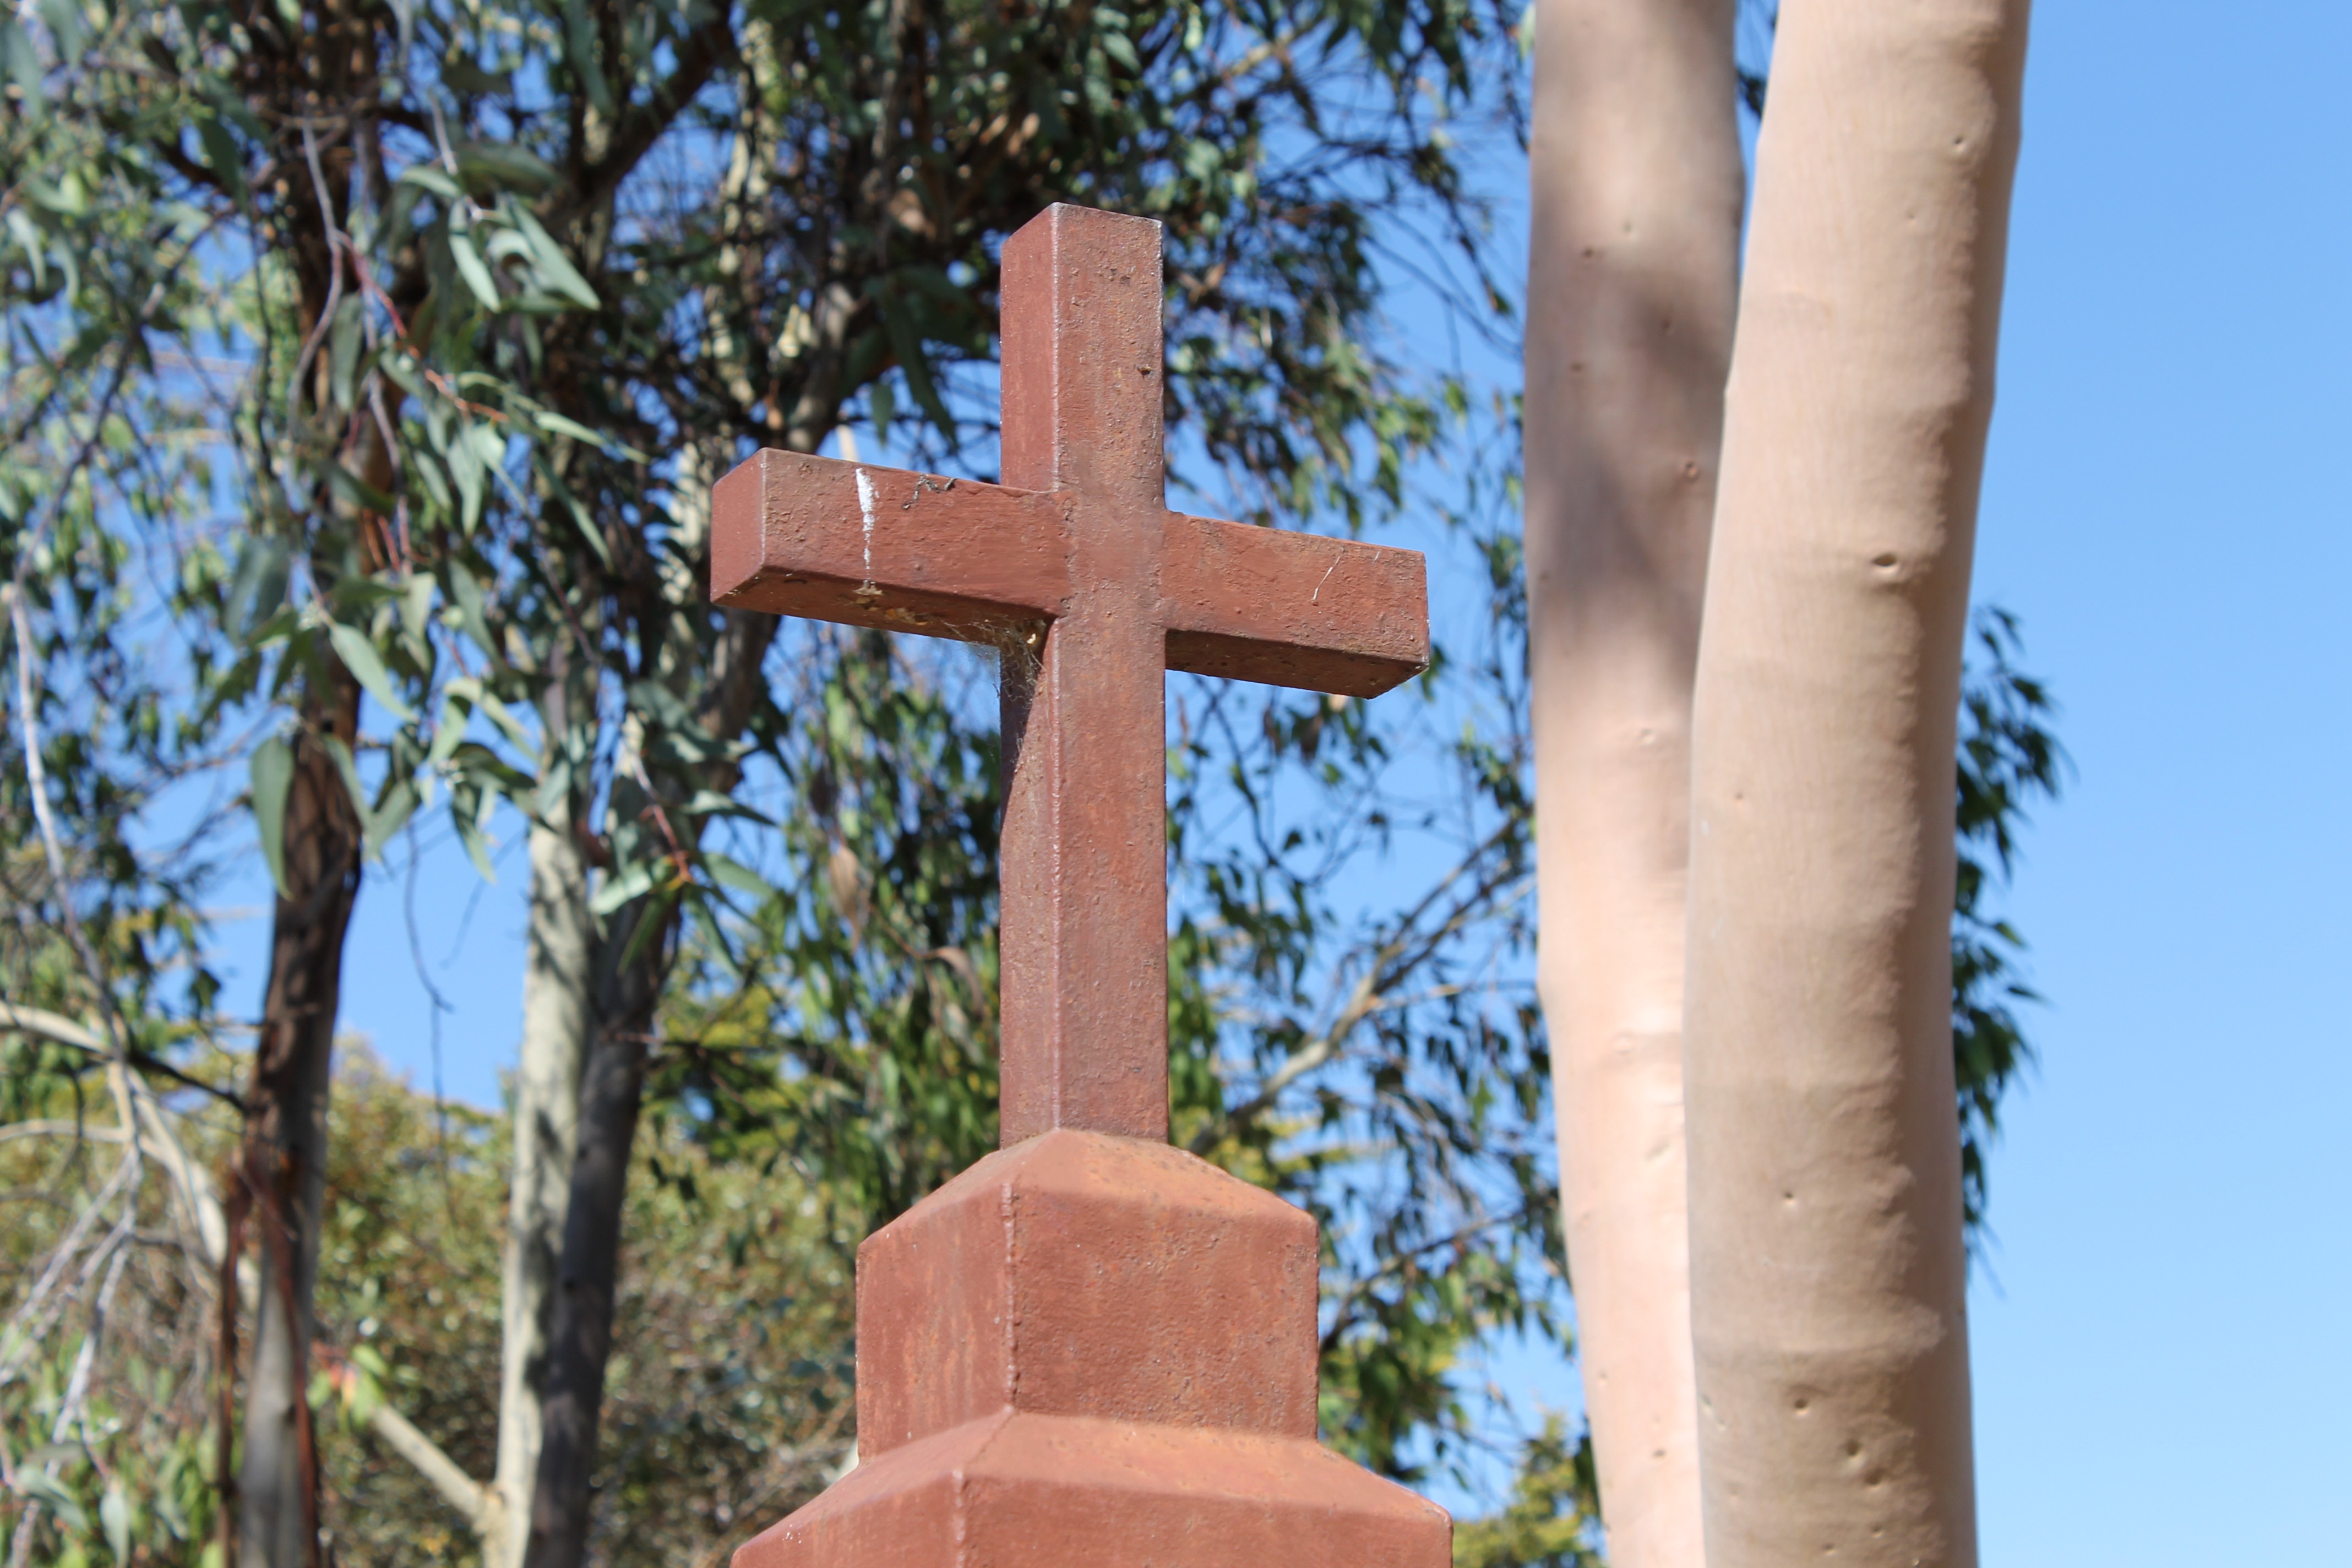
creative, monument, statue, construction, symbol, religion, church, cross, artwork, australia, sculpture, religious, memorial, art, creativity, design, wooden, carving, gumtrees